Kinosaki (train)

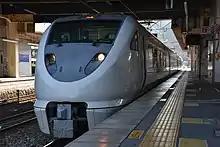
289 series, January 2016

"Kinosaki" services are operated with 287 series electric multiple unit (EMU) trains based at Fukuchiyama Depot. Some services operate as combined "Kinosaki" and "Maizuru" services. The 287 series EMUs were introduced on these services from 12 March 2011, replacing 183 series sets.